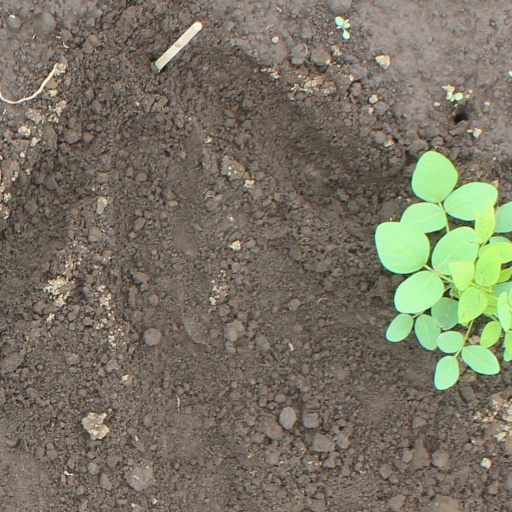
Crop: soybean